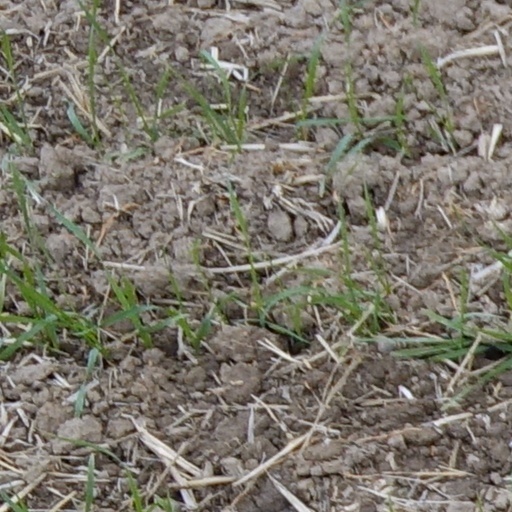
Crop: wheat